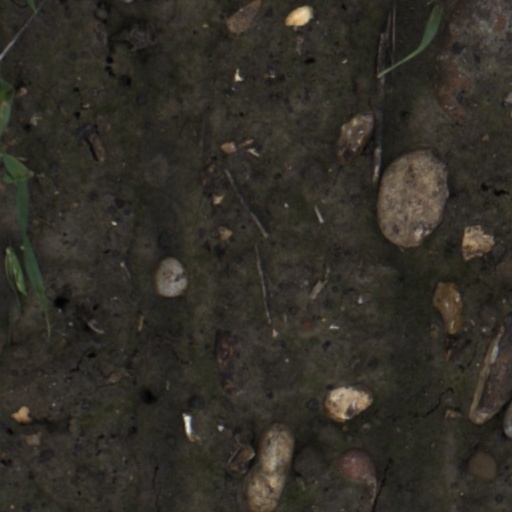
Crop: wheat